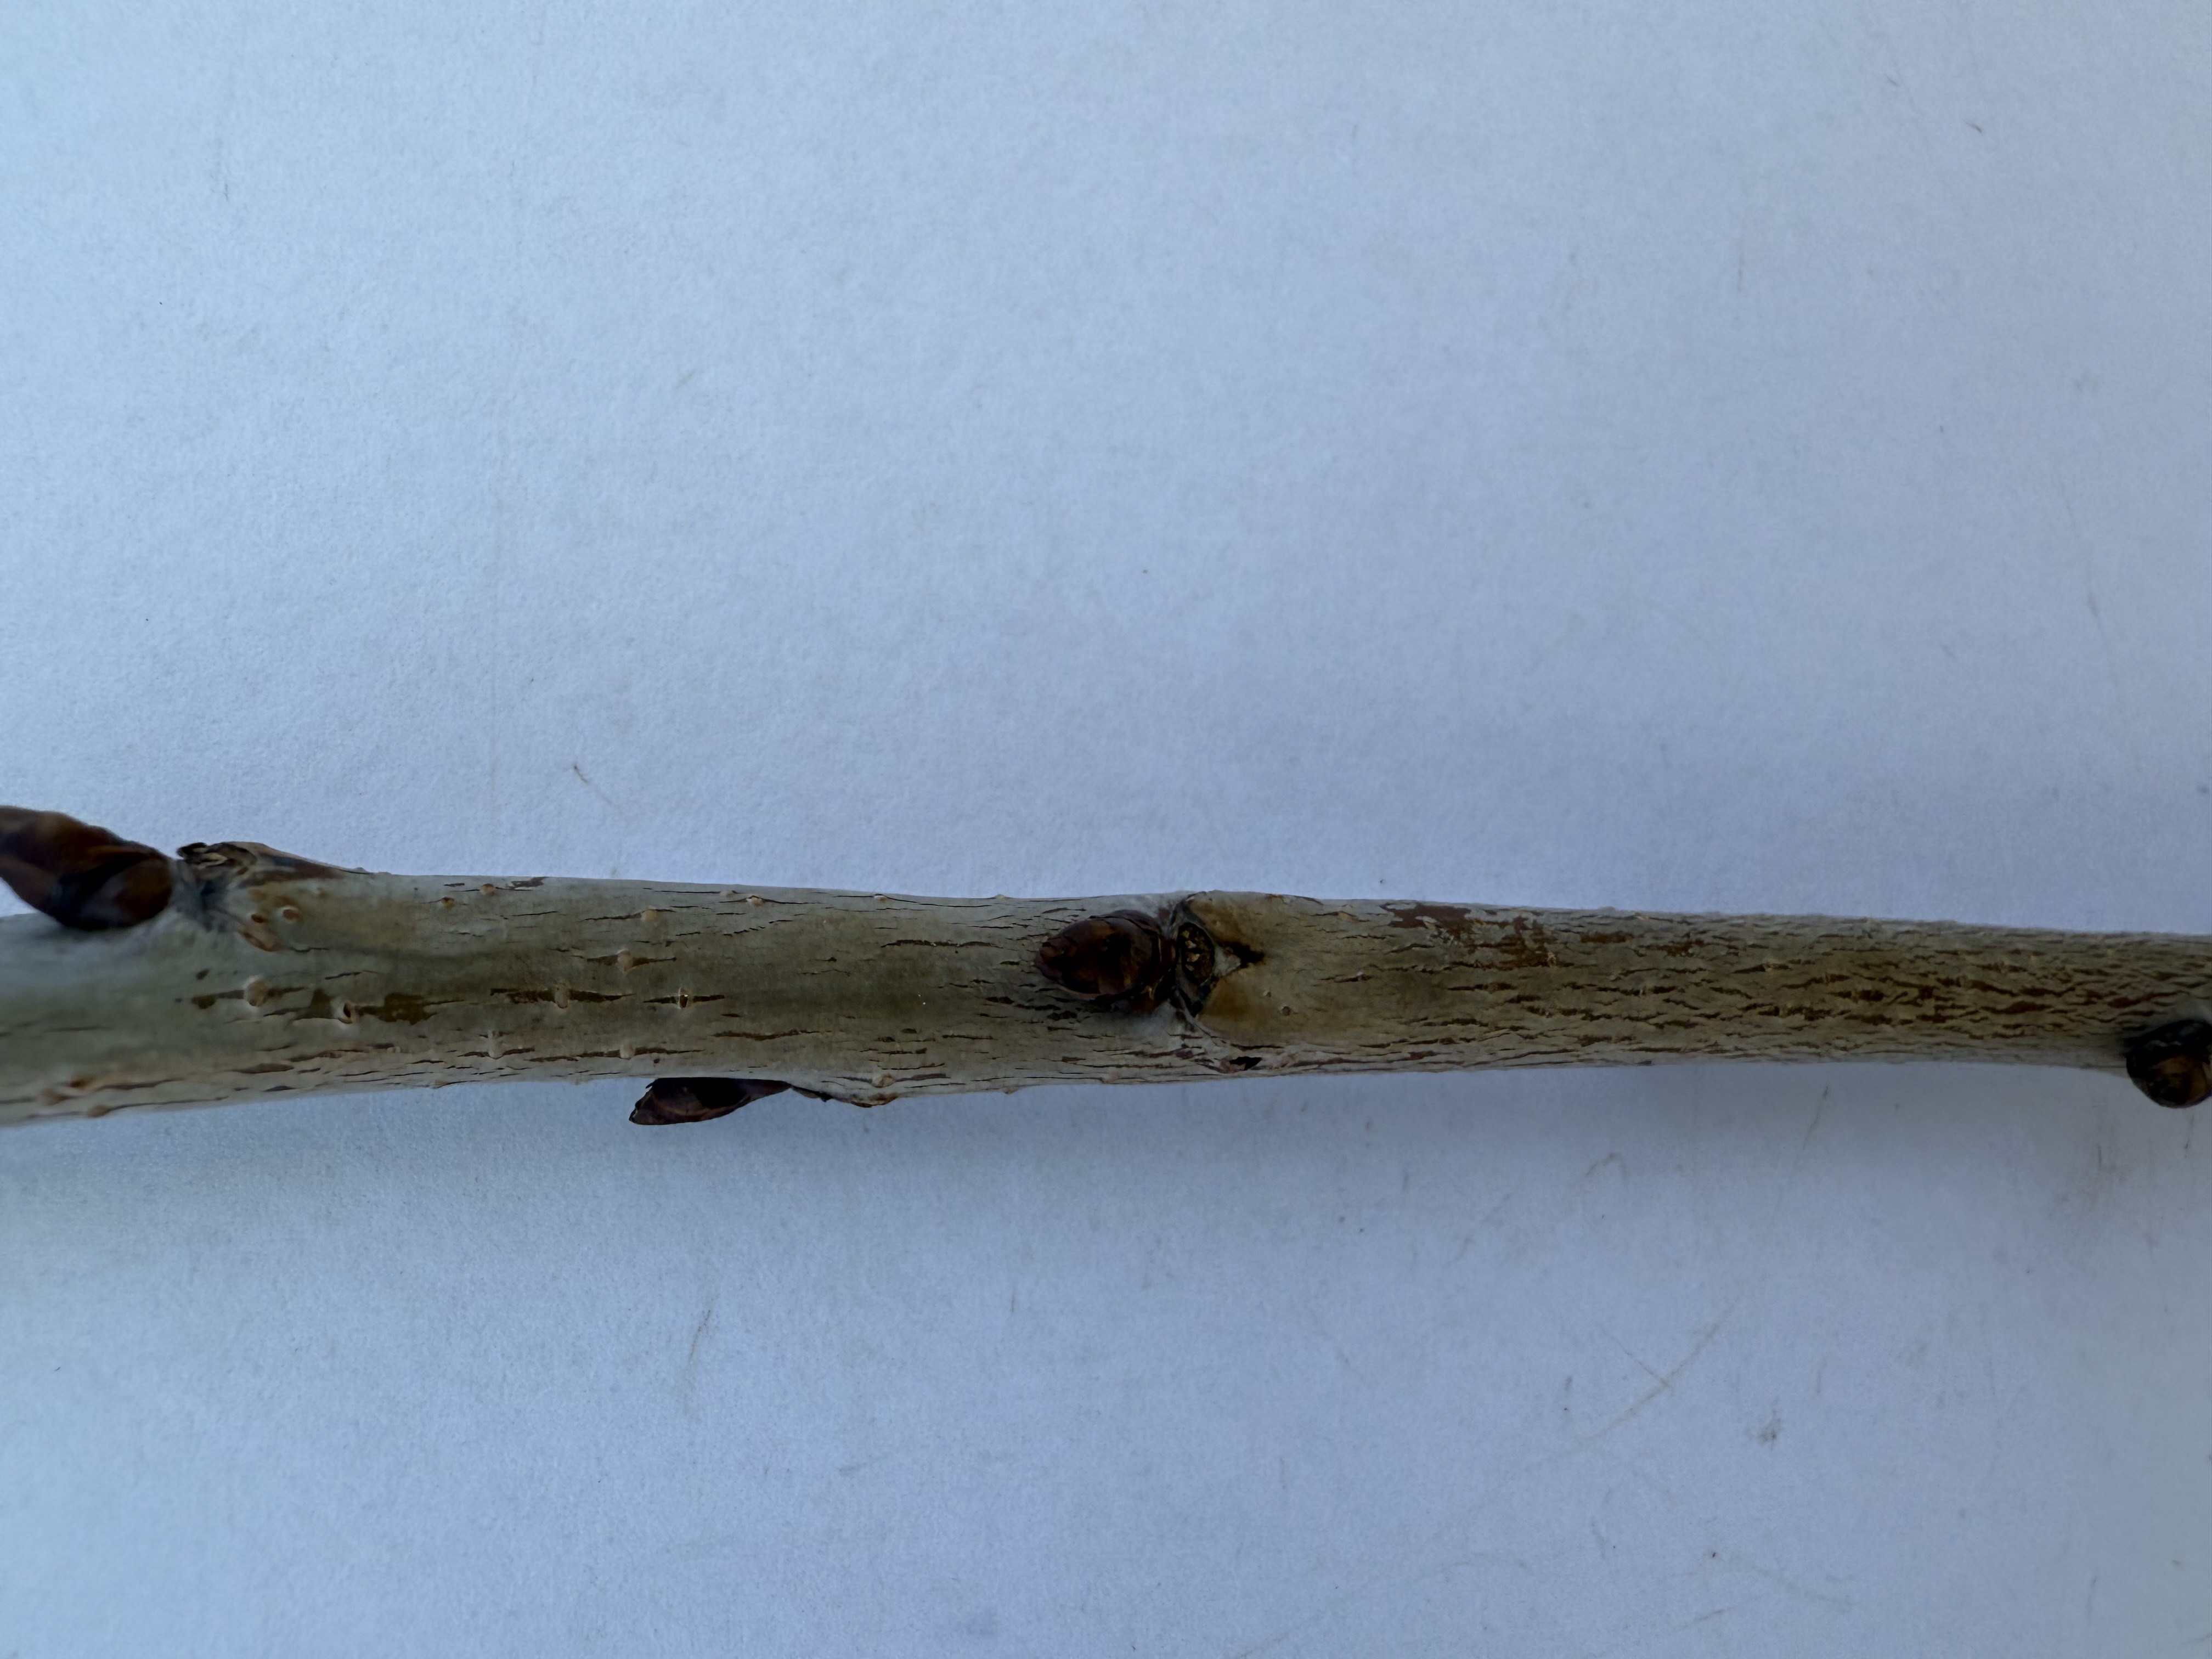
Variety: Yellow Cherry